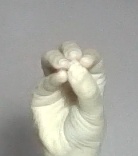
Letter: ha